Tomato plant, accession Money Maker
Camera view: bottom (45 deg); turntable rotation: 240 degrees
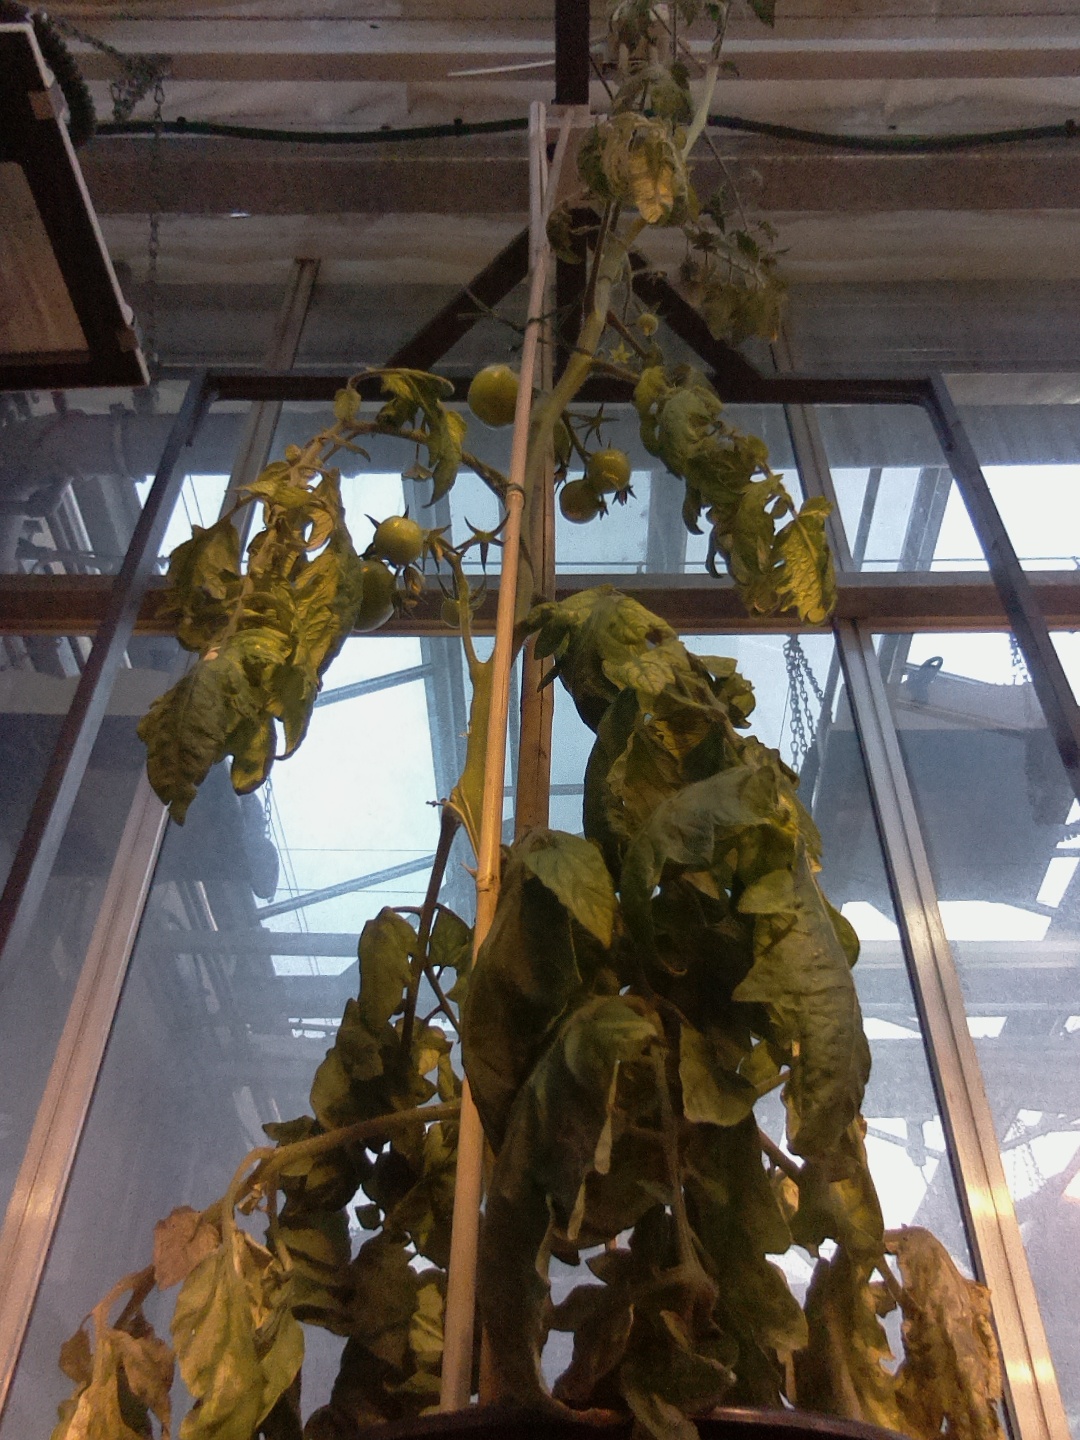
BBCH growth stage 76: 60%-70% of final fruit size